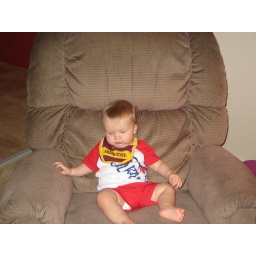
i'm a big boy in a grown up chair